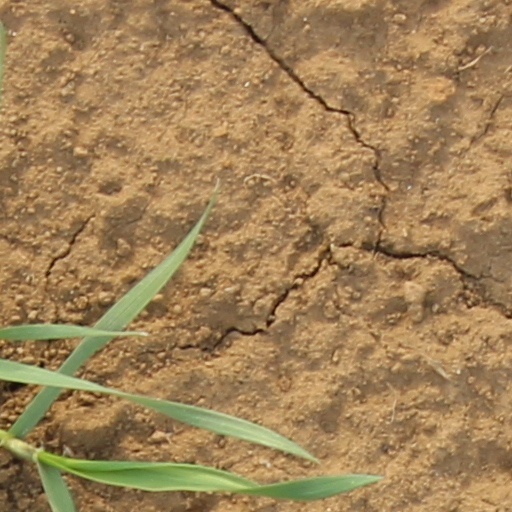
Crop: wheat